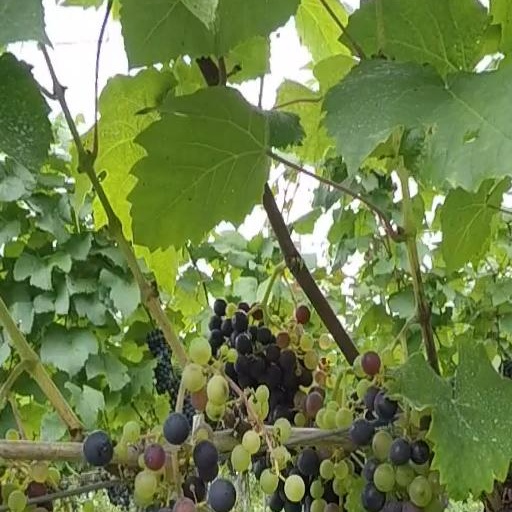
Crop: grape